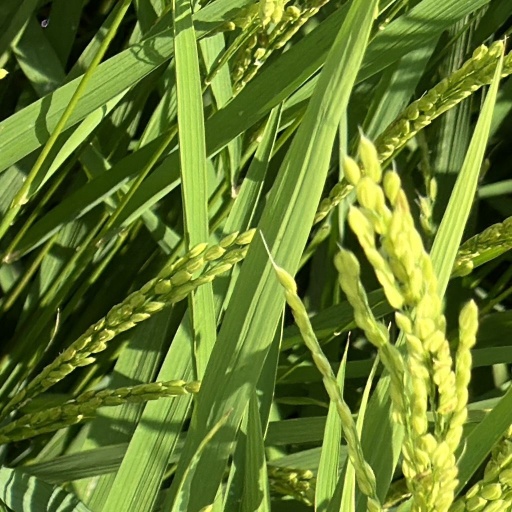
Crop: rice